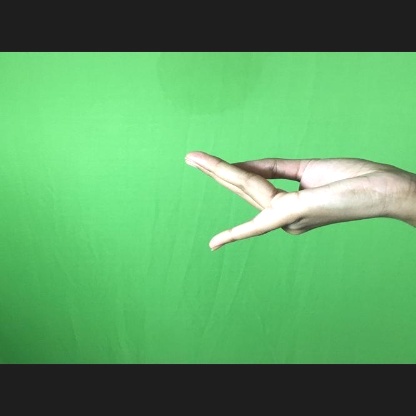
Mudra: Chaturam